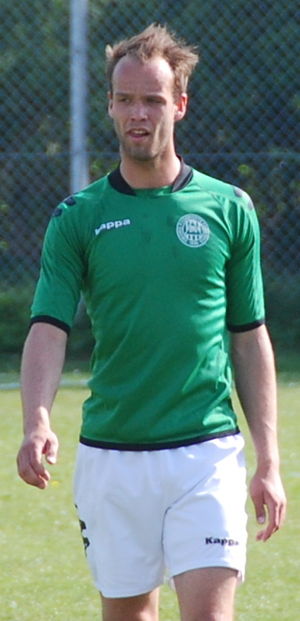
Christian Stisen
Christian Stisen i maj 2011. (Foto: Lars Schmidt.)
Fodboldspilleren Christian Stisen fra Viborg FF. Her i Jyllandsserie-kampen mod Hobro IK, ved VFF træningsanlæg på Kirkebækvej i Viborg.
Christian Nicolai Stisen Christensen er en dansk fodboldspiller, der spiller for FC Skanderborg.